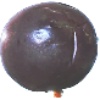
Label: passion_fruit